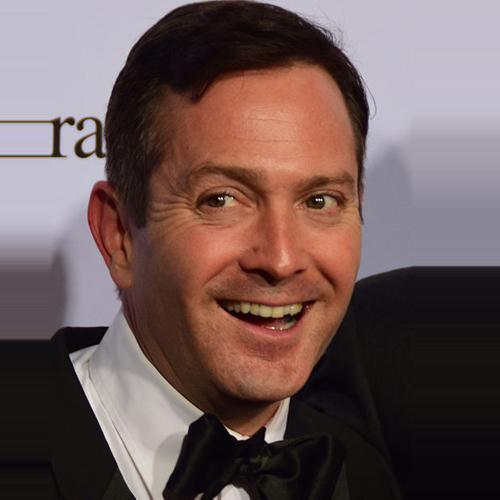
Age: 44